Leopoldo Romañach

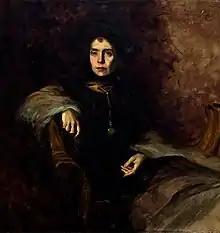
Leopoldo Romañach - Portrait of a woman

He was born in Sierra Morena, Corralillo, in the province of Las Villas, Captaincy General of Cuba, Spanish Empire (now Cuba).